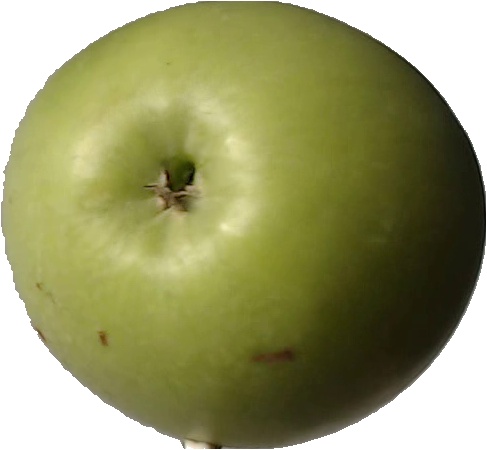
Label: apple_granny_smith_1